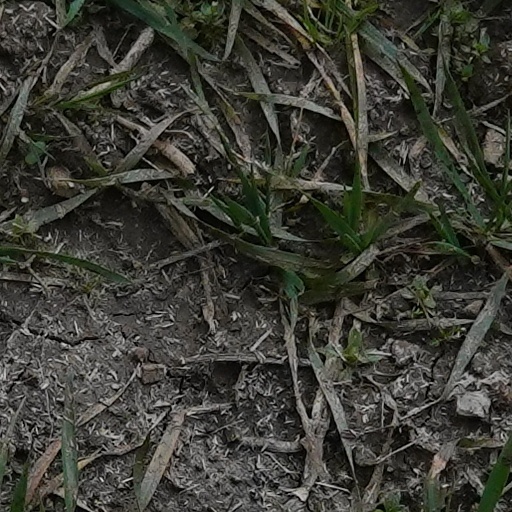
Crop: wheat